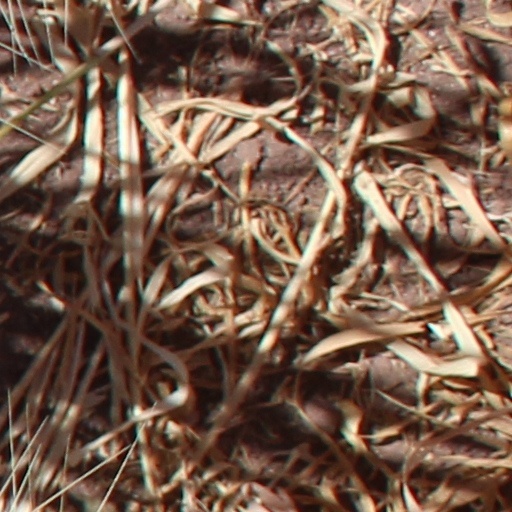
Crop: wheat